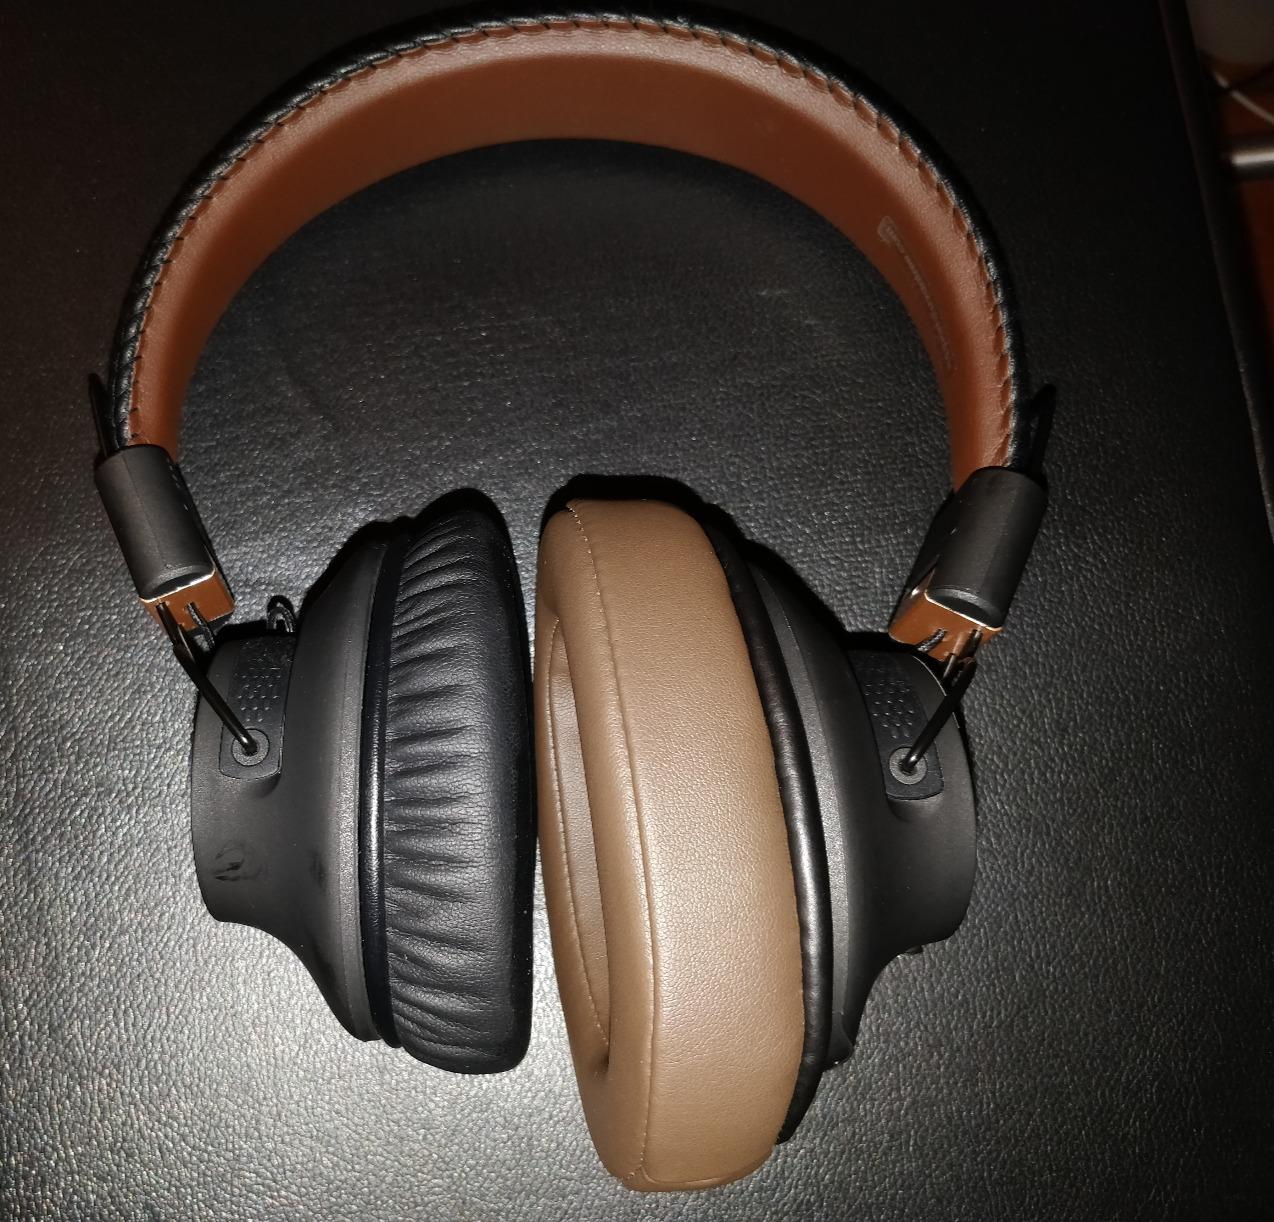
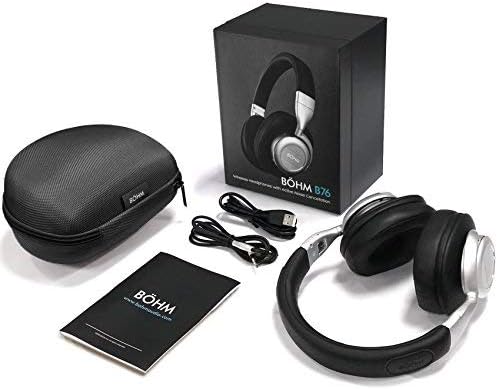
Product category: headphones
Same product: no